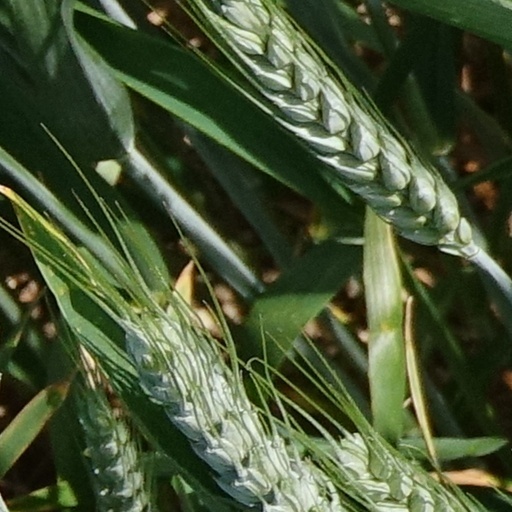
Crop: wheat